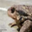
Label: frog